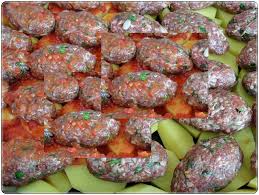
Yemek: izmir_kofte